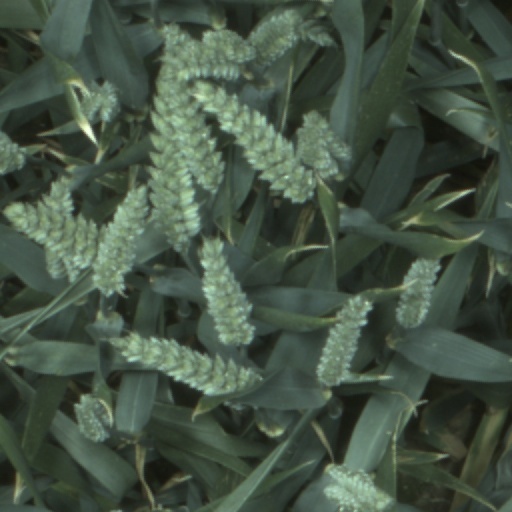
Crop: wheat